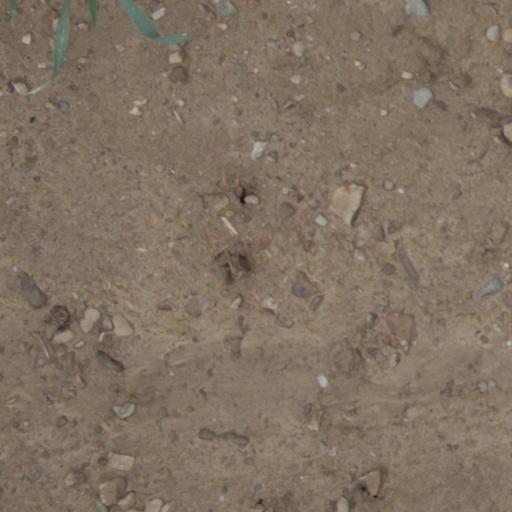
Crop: wheat